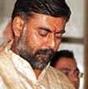
Age: 53